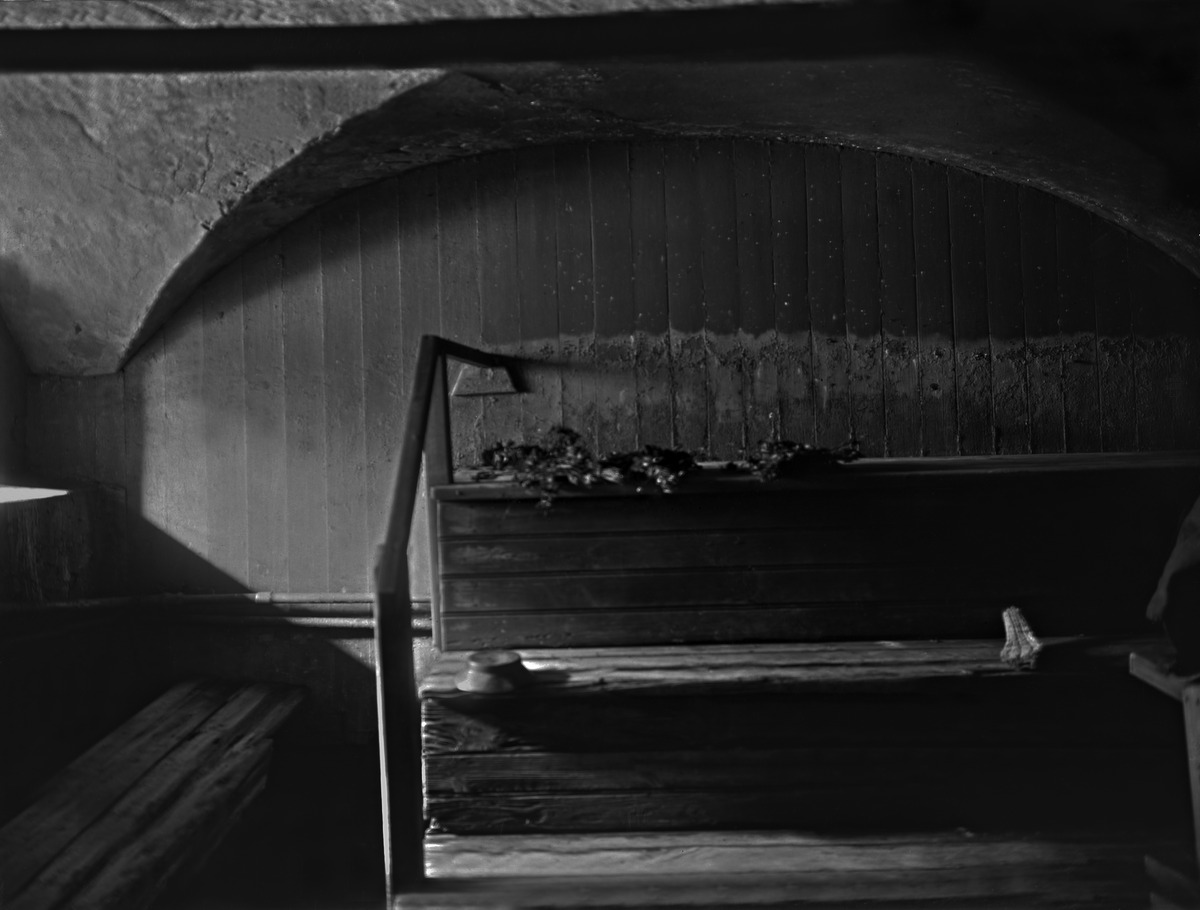
Sauna Marie-Bad
sisällön kuvaus: Sauna Marie-Bad. Löylyhuone. Mariankatu 13a. mustavalkoinen
Kuvaaja: Brander, Signe, valokuvaaja
Ajankohta: kuvausaika 1913
Paikka: Suomi, Uusimaa, Helsinki, Kruununhaka Helsinki, Mariankatu 13a
Aiheet: Sauna Marie-bad, saunat